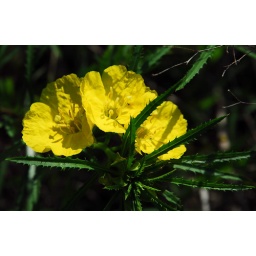
Not sure...look like the pink variety...not in my flower books as such...